Ivan Čvorović

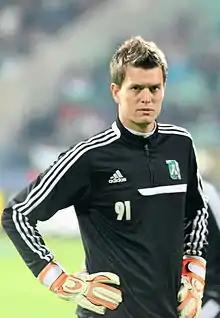
Čvorović with Ludogorets in 2014

Ivan Čvorović (born 21 September 1985) is a retired professional footballer who played as a goalkeeper.